History of aviation

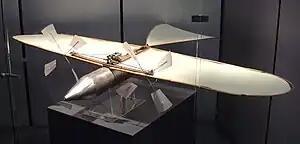
The "Aeroplane" of Victor Tatin, 1879.

In 1809, goaded by the farcical antics of his contemporaries, he began the publication of a landmark three-part treatise titled ""On Aerial Navigation"" (1809–1810). In it he wrote the first scientific statement of the problem, "The whole problem is confined within these limits, viz. to make a surface support a given weight by the application of power to the resistance of air". He identified the four vector forces that influence an aircraft: thrust, lift, drag and weight and distinguished stability and control in his designs. He also identified and described the importance of the cambered aerofoil, dihedral, diagonal bracing and drag reduction, and contributed to the understanding and design of ornithopters and parachutes.